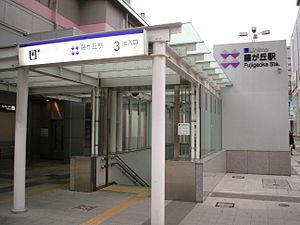
Fujigaoka est une station du métro de Nagoya sur la ligne Higashiyama dans l'arrondissement de Meitō à Nagoya. Elle est également le terminus du Linimo.